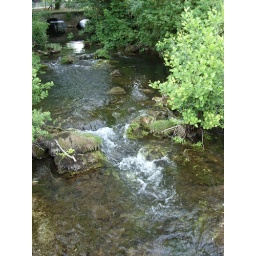
I liked the way the water ran over the rocks